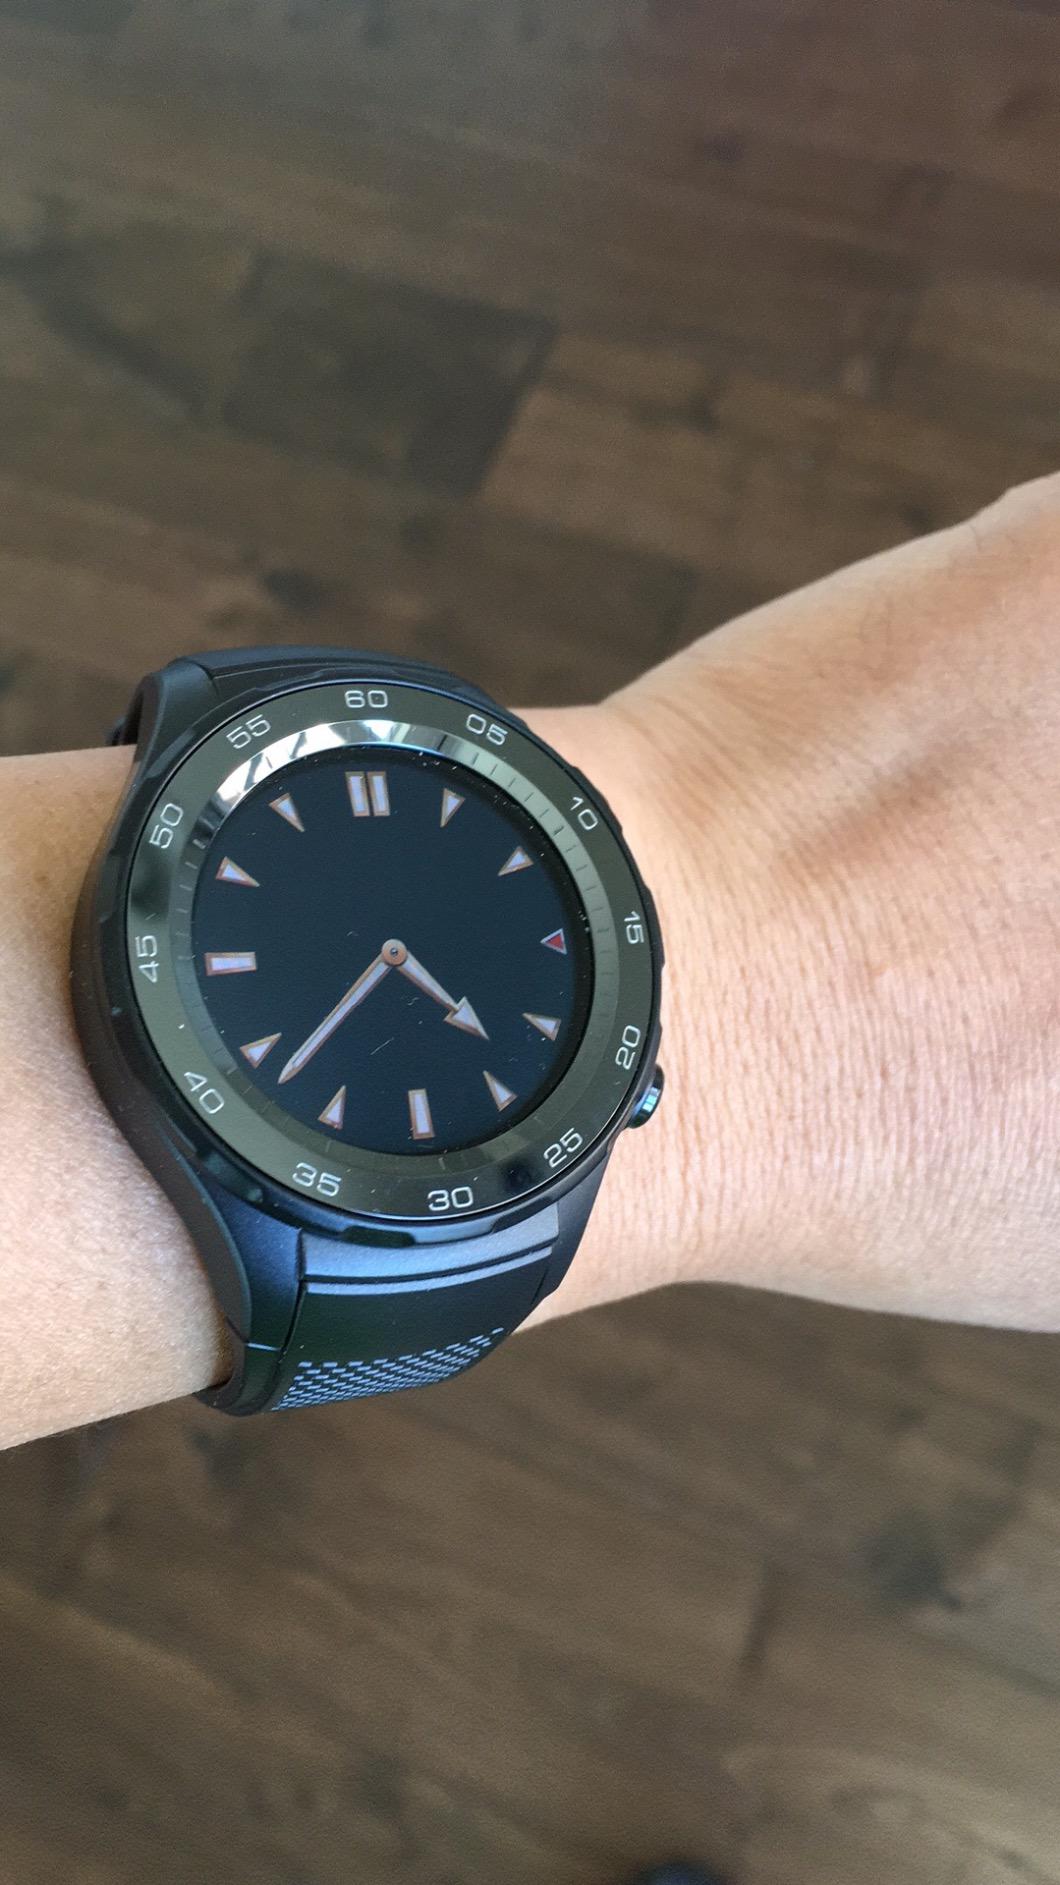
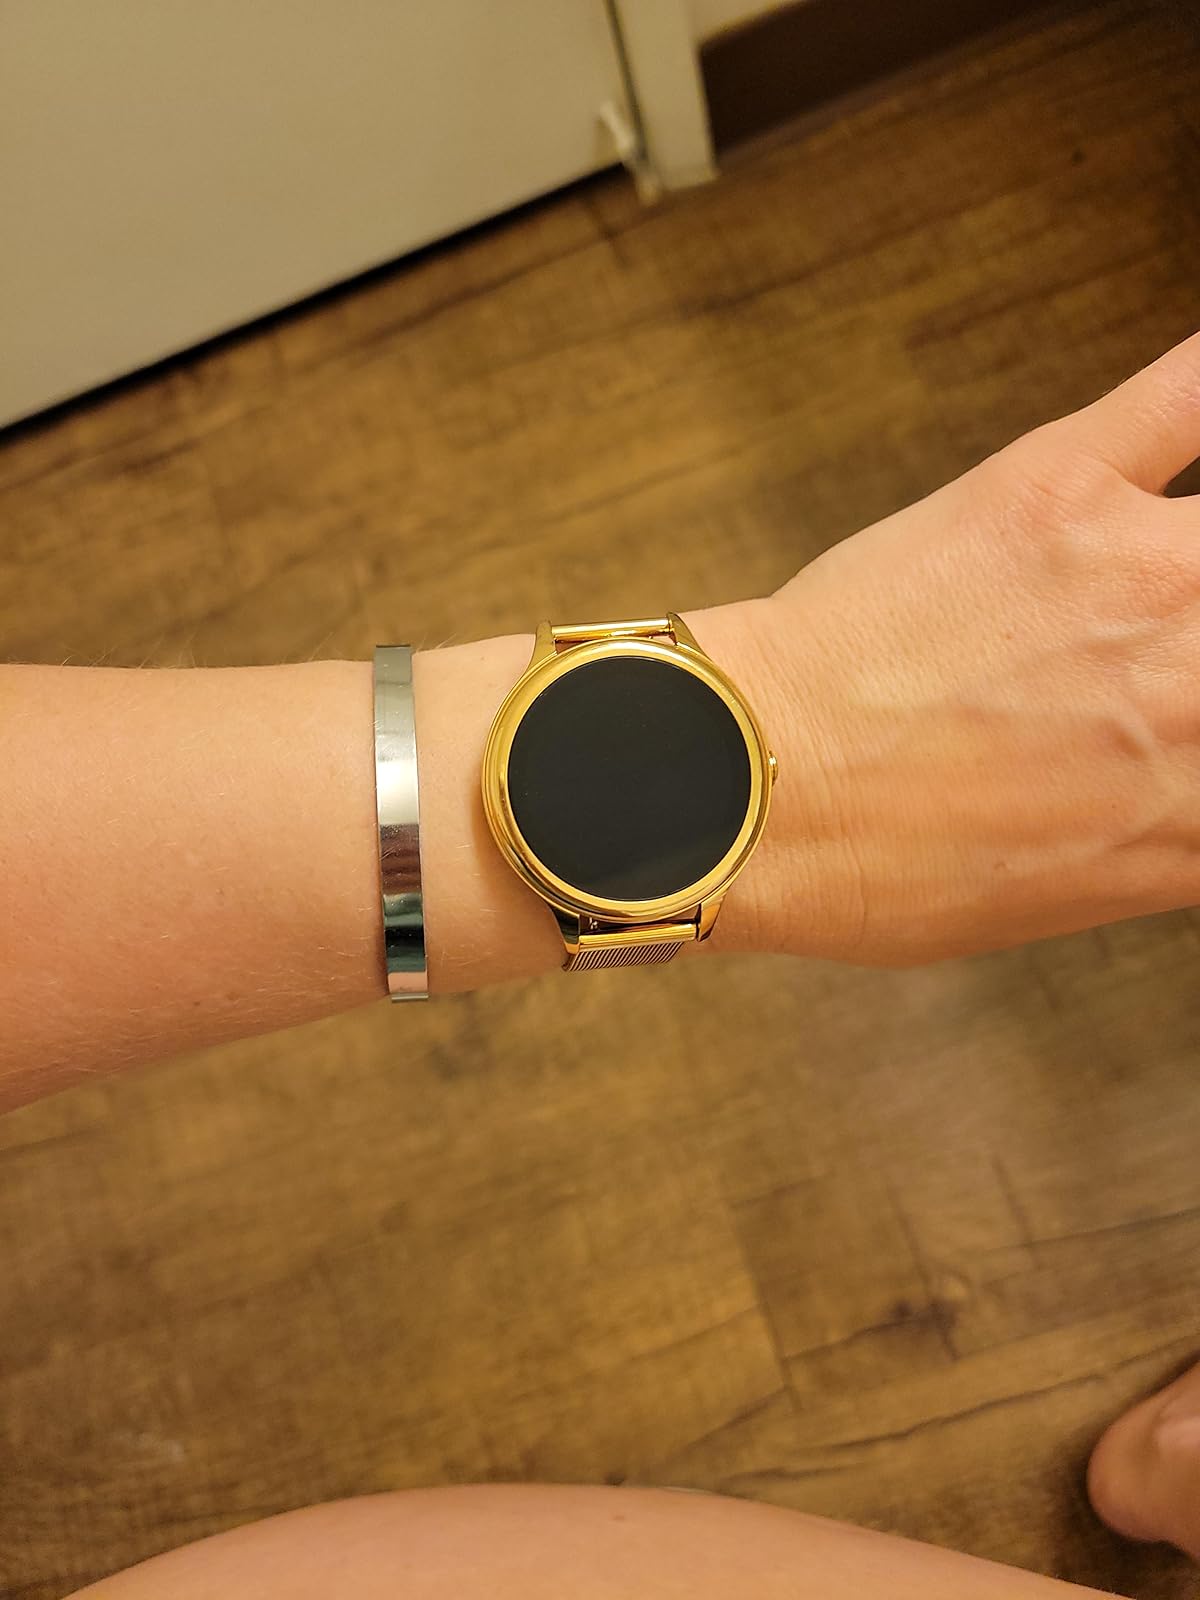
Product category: smartwatch
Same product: no